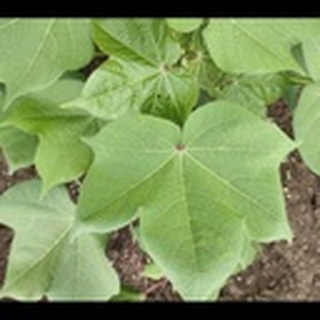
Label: healthy_cotton